High Conservation Value Old Growth forest

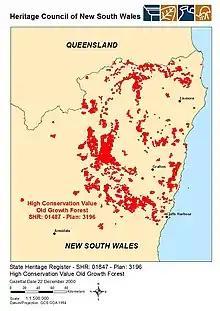
Heritage boundaries

As at 22 September 2017, High Conservation Value Old Growth forest is ecologically mature eucalypt forest showing few signs of human disturbance. The upper canopy trees are no longer growing in height or spreading their crowns and show signs of old age. High Conservation Value Old Growth forest represents the best examples remaining of such forests.